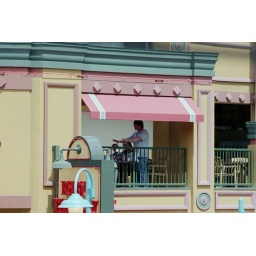
This was taken across the street in Wendy's.. telescope lenses rock